Sir William Clayton, 1st Baronet

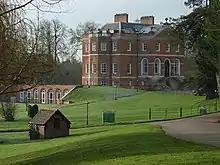
Sir William Clayton bought the Harleyford Estate in 1735.

Clayton was created a baronet of Marden in 1732. In 1735 he also bought the manor of Harleyford, near Great Marlow, which gave him control of one of the two parliamentary seats of the borough of Great Marlow.